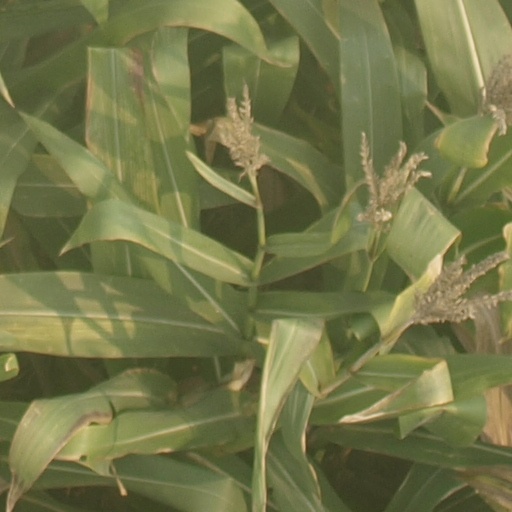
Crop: maize; corn